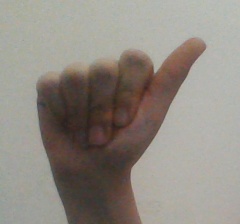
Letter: dhad